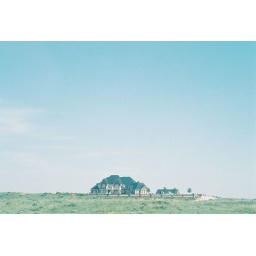
Multi-million dollar home of dairy owners who were killed in a car crash before they could move in